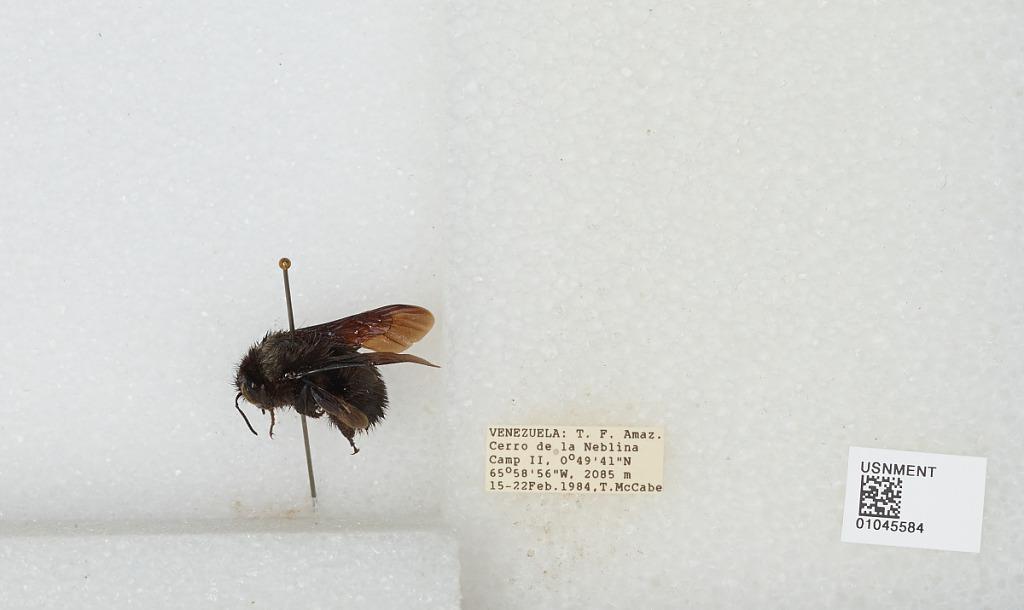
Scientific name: Bombus sp.
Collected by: T. McCabe
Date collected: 1984-2-15
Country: Venezuela
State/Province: Amazonas
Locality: Cerro de la Neblina, Camp II
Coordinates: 0.8281, -65.9822